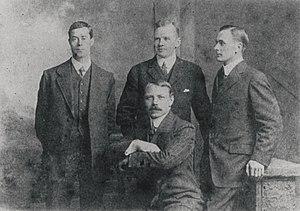
Les quatre officiers rescapés du naufrage du Titanic posant peu après la catastrophe. Debout, de gauche à droite
William McMaster Murdoch est un marin britannique. Issu d'une famille de marins, il entre au service de la White Star Line en 1900 et y devient rapidement officier. En 1903, son esprit d'initiative lui permet d'éviter une collision à l’Arabic, dont il est alors deuxième officier. Après avoir servi sur plusieurs navires prestigieux de la compagnie, il est choisi en avril 1912 comme premier officier du Titanic.